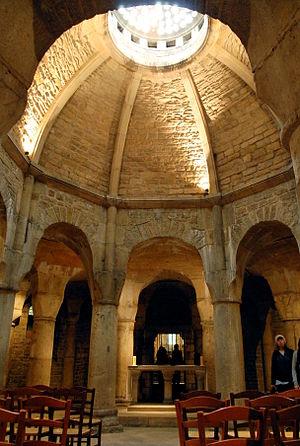
Crypte de la cathédrale Saint-Bénigne de Dijon
Les Lingons sont une population protohistorique ayant constitué l'un des plus anciens peuples gaulois, l'ethnogenèse du peuple Lingon participant en outre du développement socioculturel protohistorique de l'Arc alpin.
La cathédrale Saint-Bénigne de Dijon est une église orientée de style gothique du XIIIᵉ siècle située dans le centre sauvegardé de Dijon en Côte-d'Or. L'édifice est dédié à saint Bénigne de Dijon. Abbatiale de l'abbaye Saint-Bénigne de Dijon devenue tardivement cathédrale en 1792 à la suite de l'église Saint-Étienne de Dijon qui avait reçu la première le siège de l'évêché de Dijon créé en 1731, elle est classée aux monuments historiques depuis 1862 et la crypte est classée aux monuments historiques depuis 1846. Il s'agit de l'édifice le plus grand de Dijon avec une hauteur de 93 mètres.